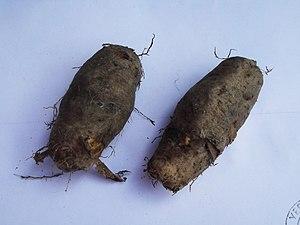
Dioscorea esculenta, communément appelé petit igname, est une espèce d'igname, mais avec un corme plus petit que la plupart des autres ignames. Il est plus proche de la taille d'une pomme de terre ou d'une patate douce. Il est cultivé en Inde, au Népal, au Bangladesh, au Myanmar, en Thailande, au Vietnam, en Malaisie, en Indonésie, aux Philippines, en Nouvelle-Guinée.